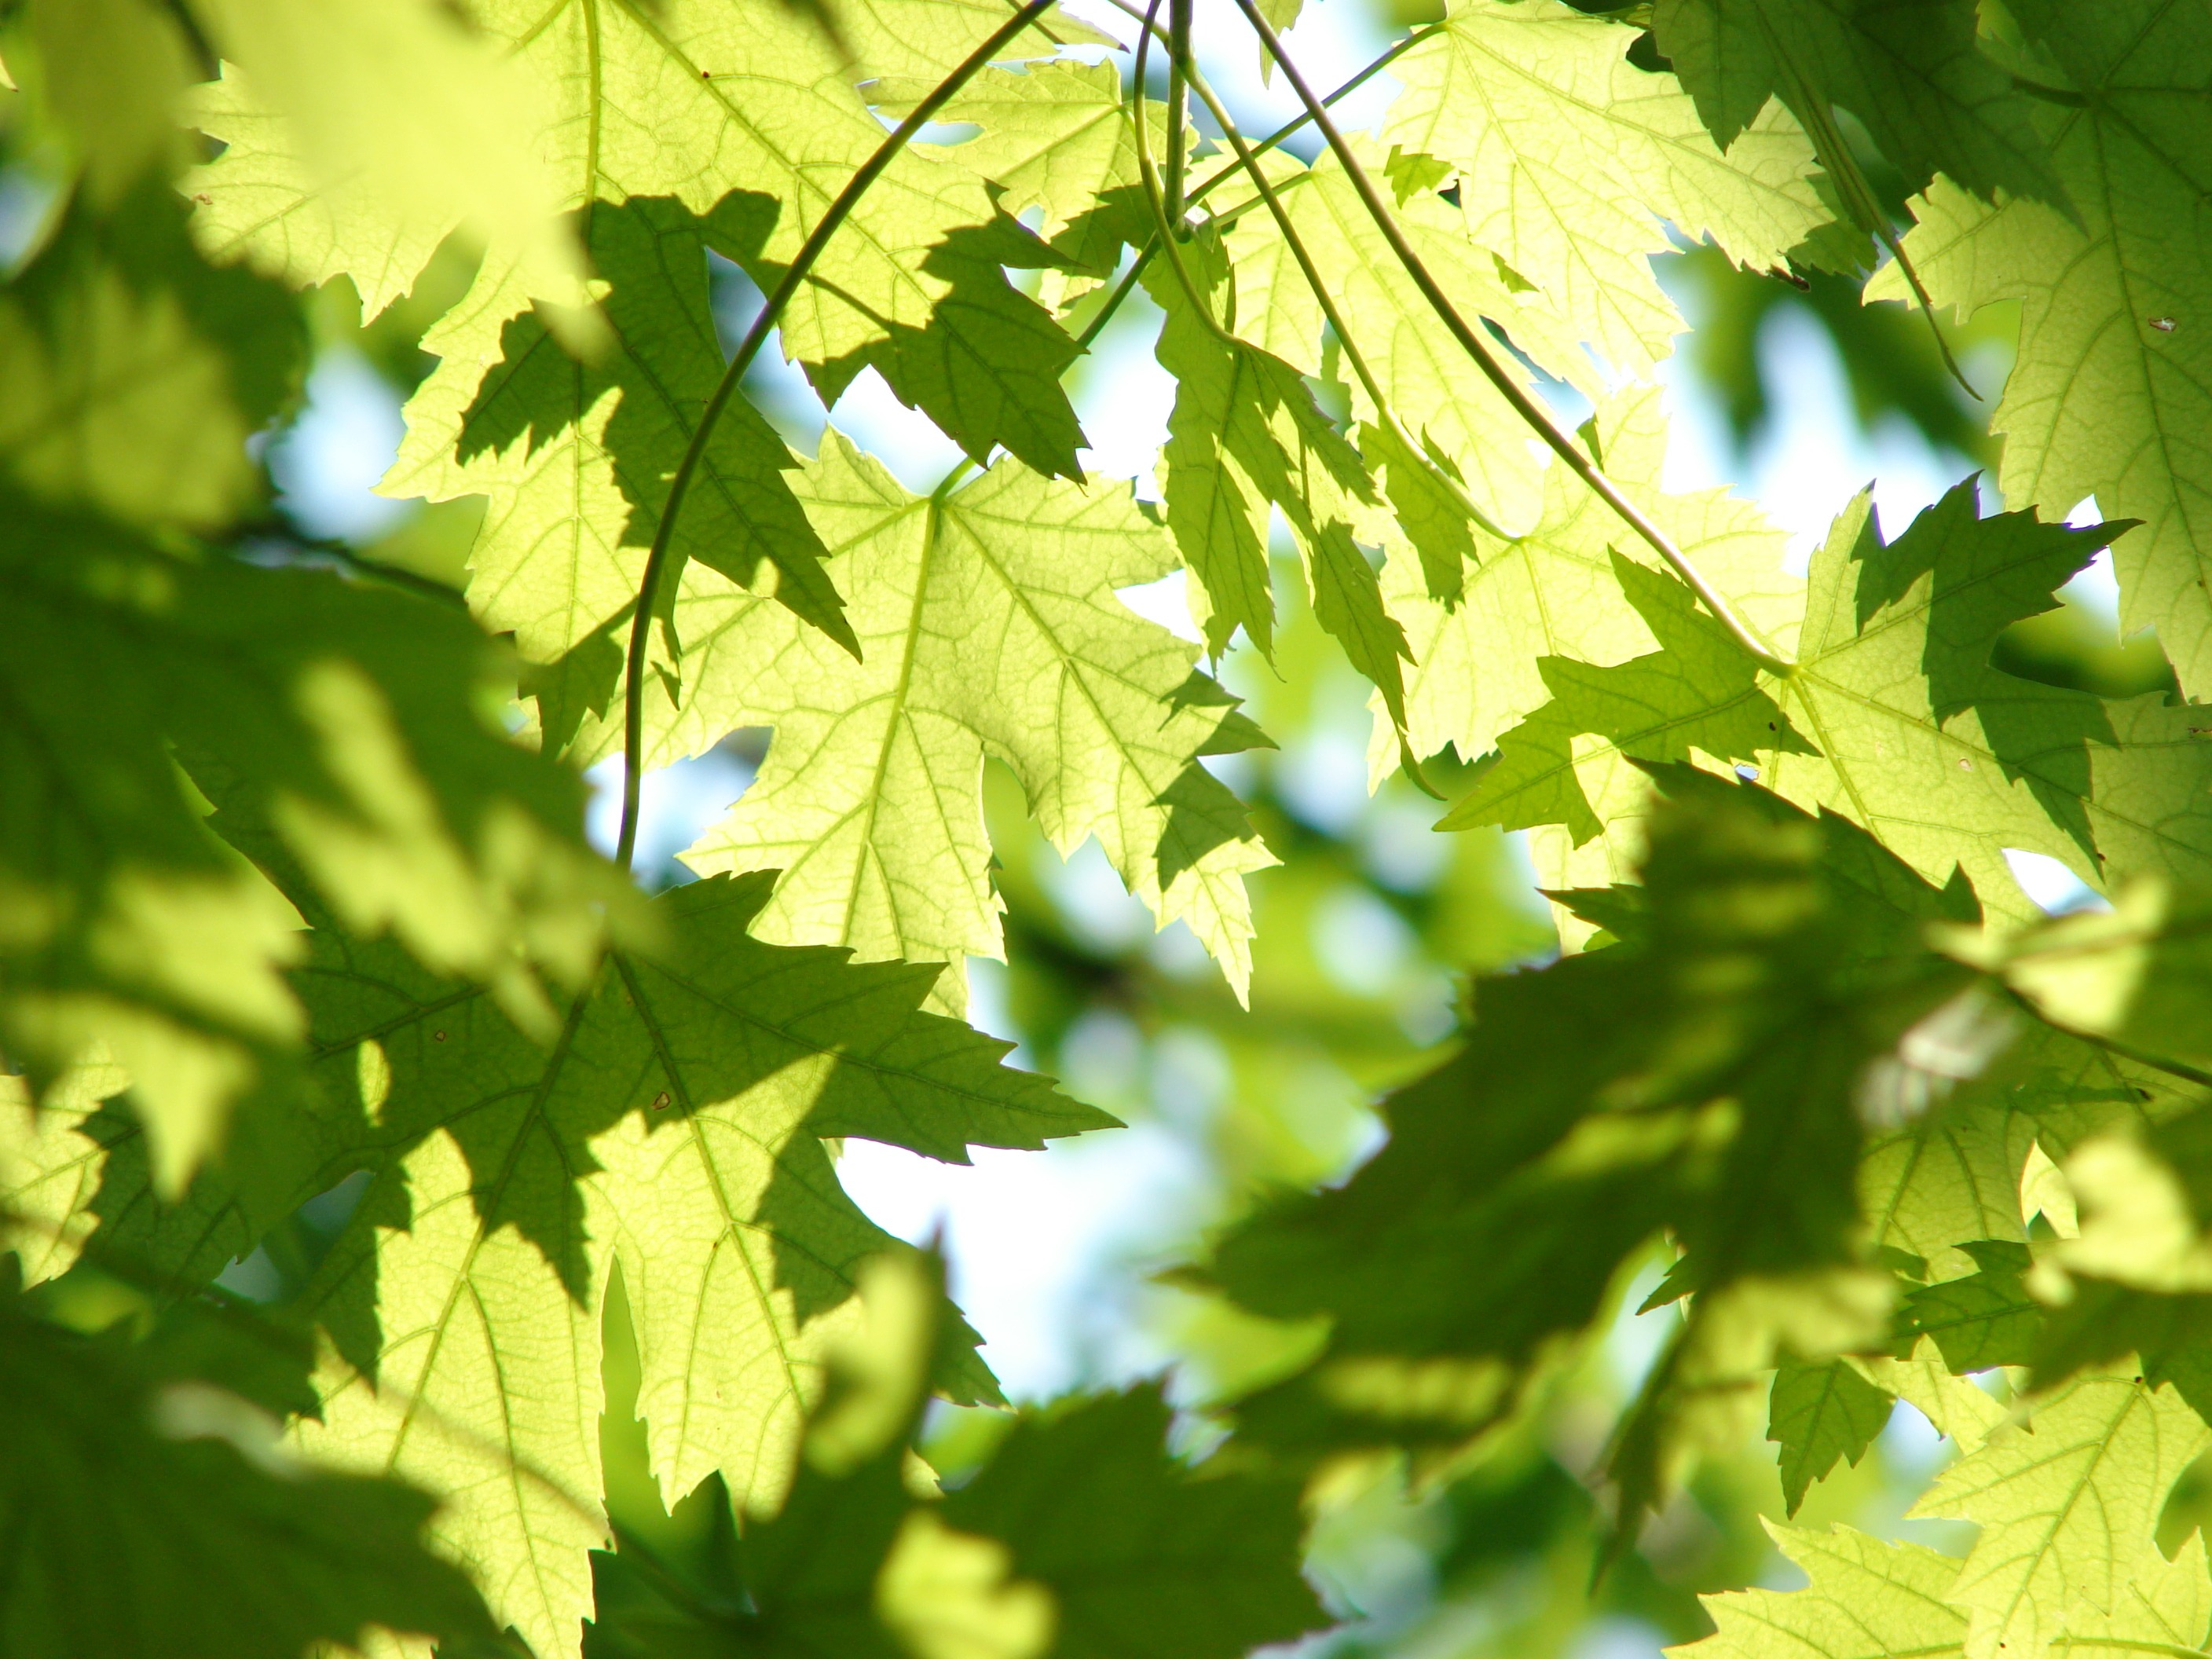
tree, nature, branch, plant, sunlight, leaf, summer, green, produce, birch, autumn, season, maple, maple tree, leaves, deciduous, sunlit, flowering plant, grape leaves, woody plant, land plant, plane tree family